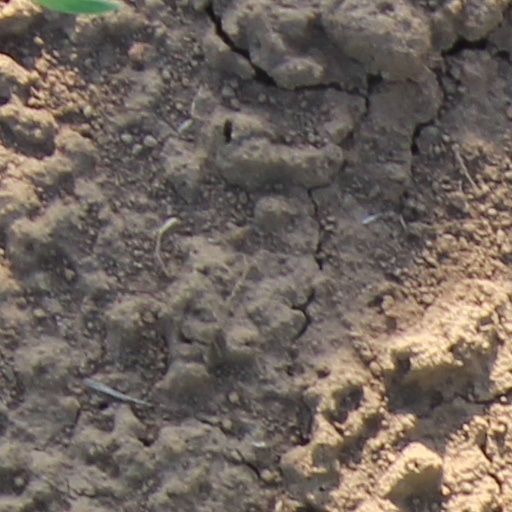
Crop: wheat